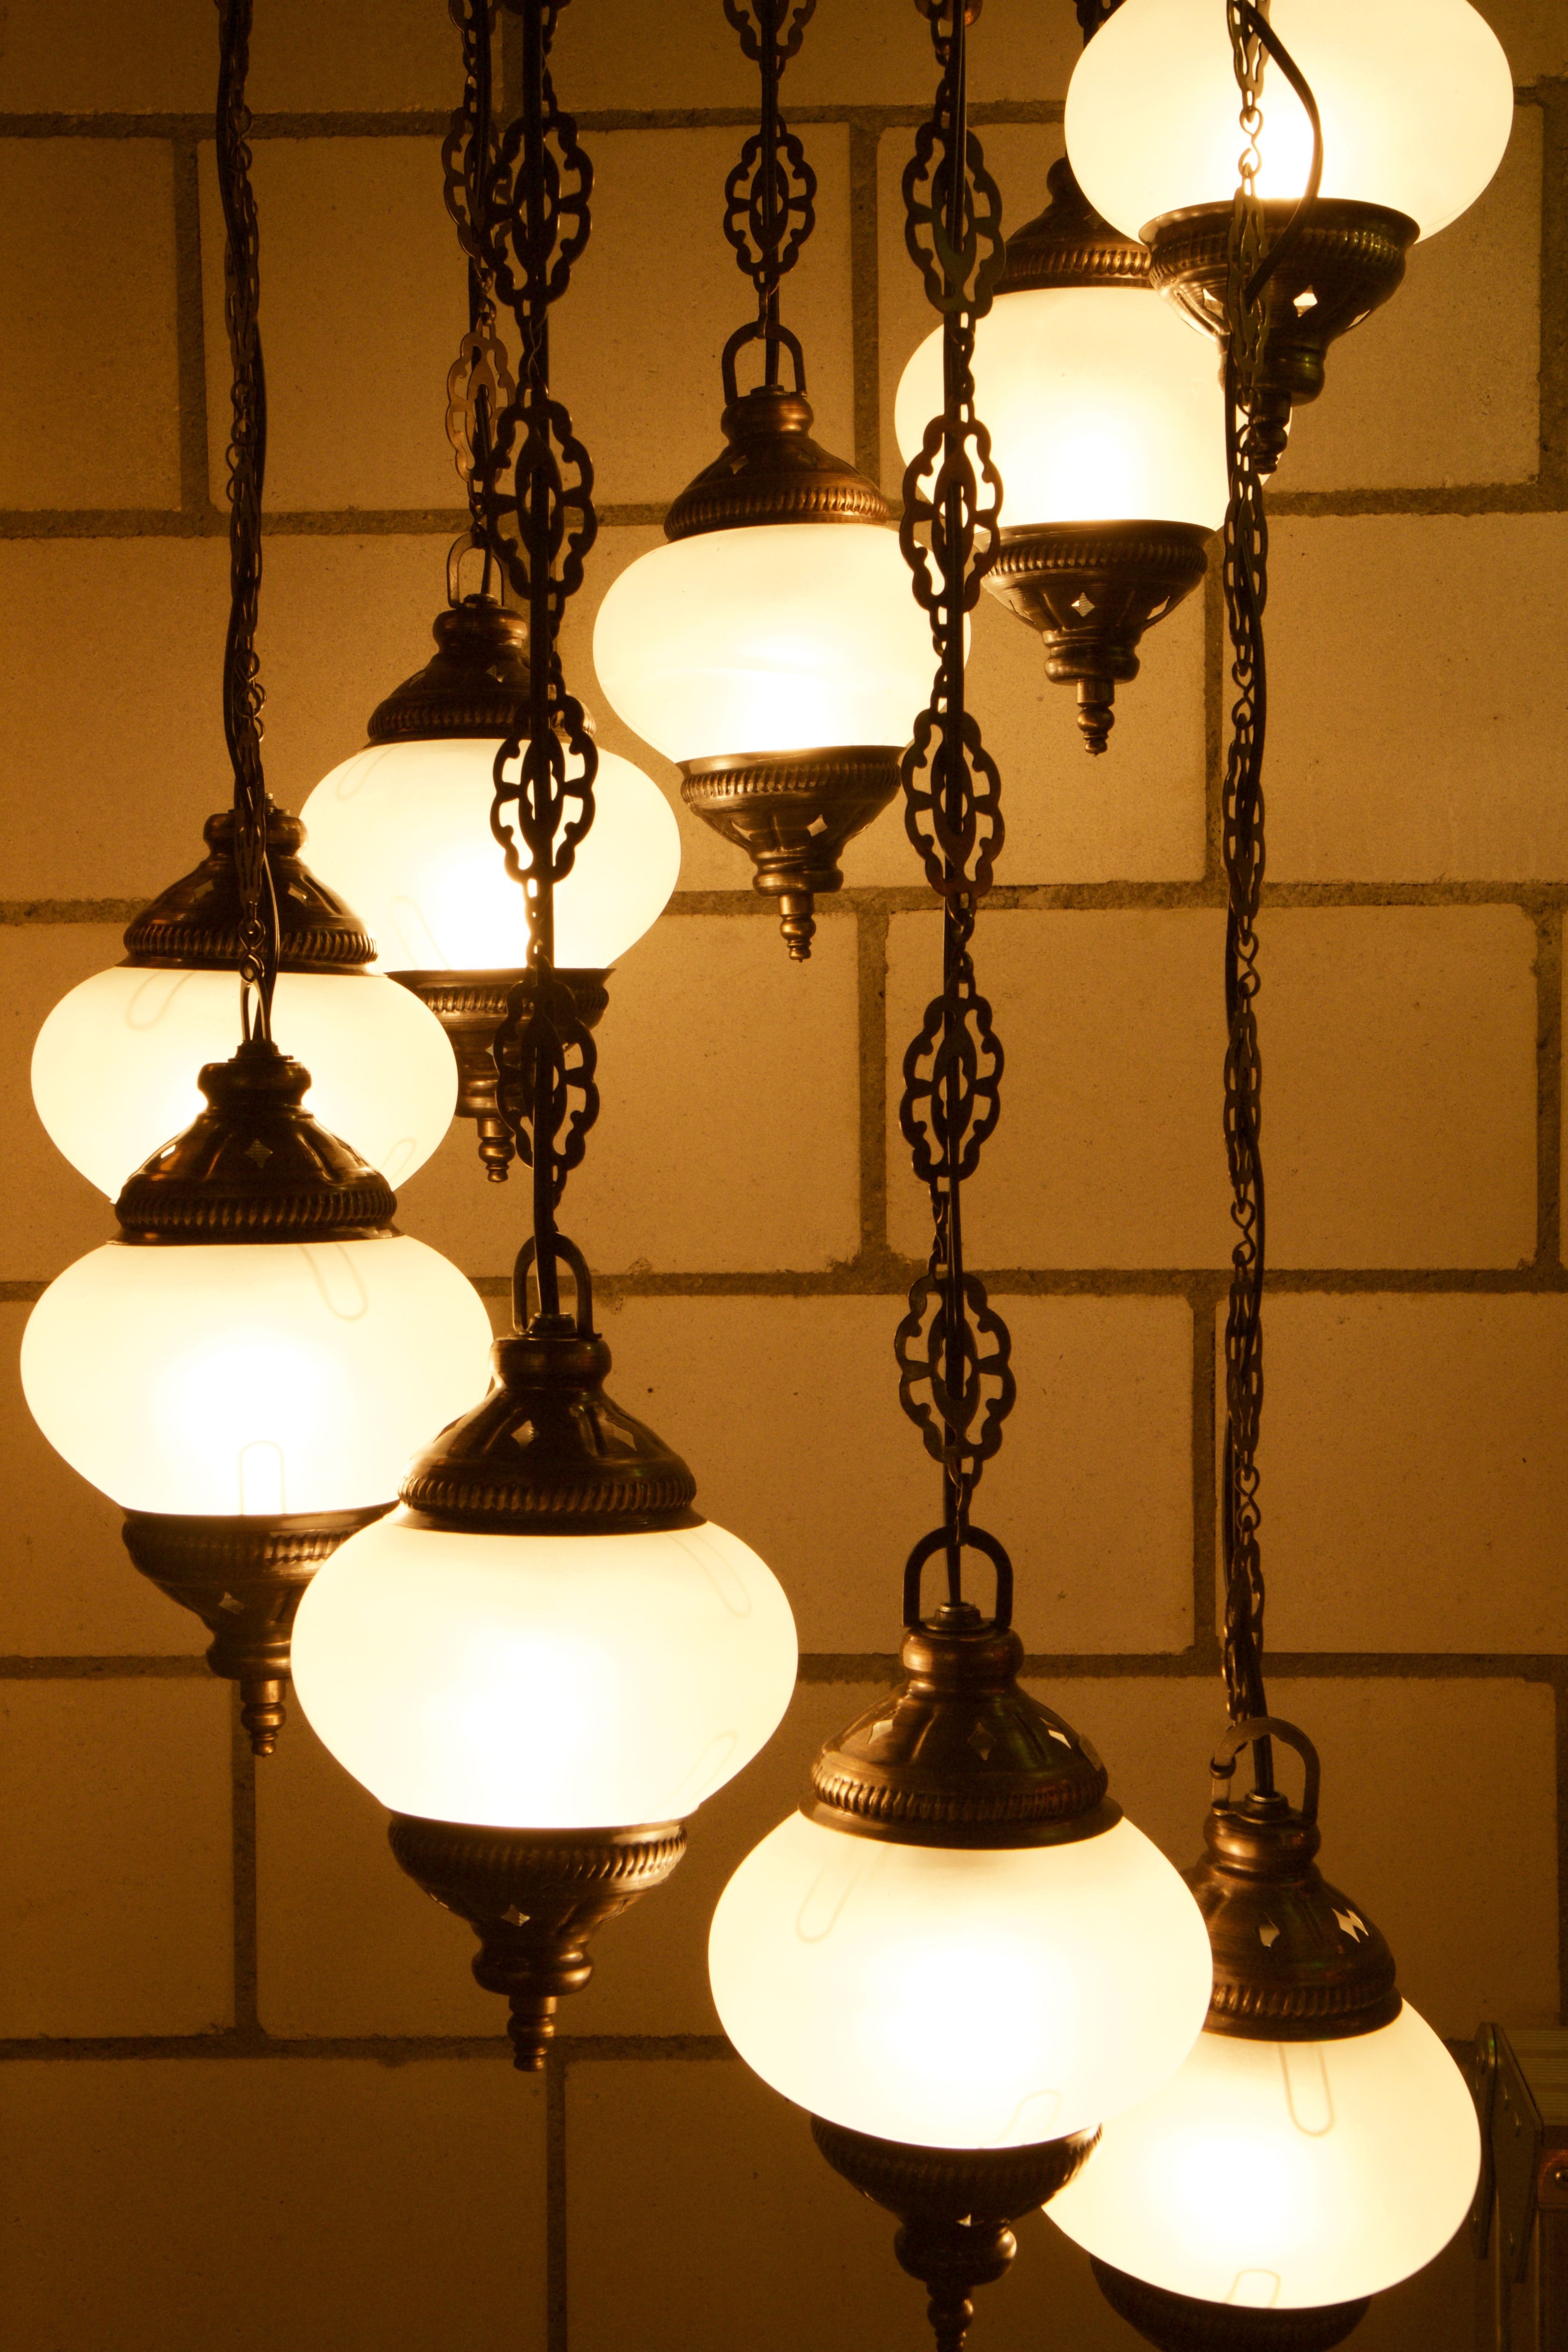
creative, light, glass, ceiling, color, lamp, lighting, decor, candlestick, lamps, light fixture, chandelier, oriental, incandescent light bulb